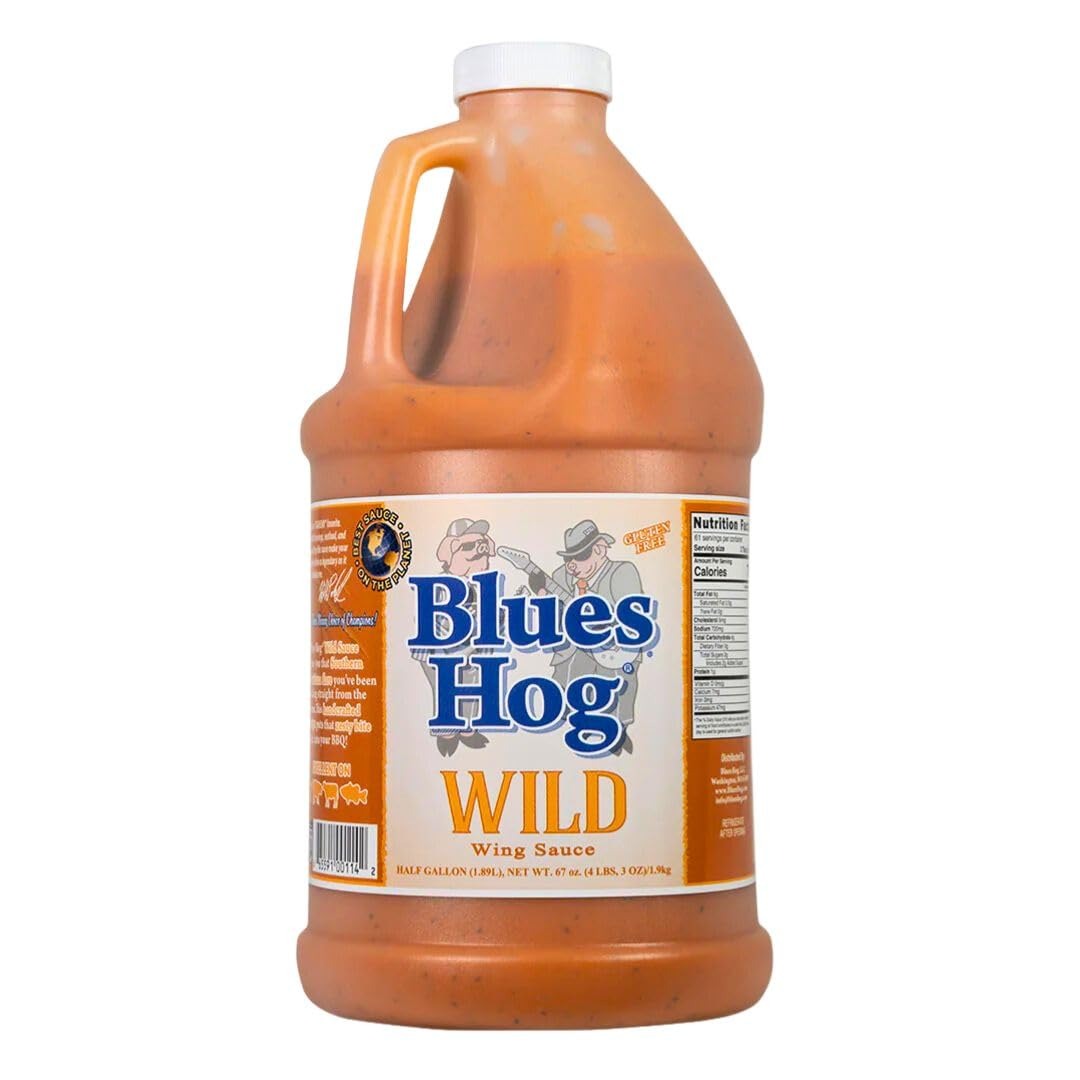
Item Name: Generic Blues Hog Wild Wing Sauce - Half Gallon Jug, 64oz (1)
Bullet Point: Wing Sauce
Product Description: Get Wild with this southern inspired sauce that gives you that Southern Louisiana flare straight from the bayou. This handcrafted recipe puts that zesty bite back into your BBQ! Excellent on poultry, pork, beef and fish! 64oz (Half Gallon).
Value: 64.0
Unit: Ounce

Price: 39.95